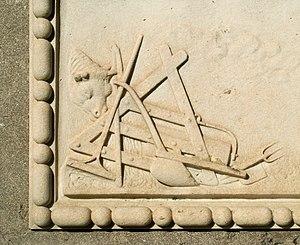
Belgique - Brabant wallon - Nivelles - Eglise Sainte-Marguerite de Thines
L'église Sainte-Marguerite est une église d'origine romane située à Thines, village de la ville belge de Nivelles, dans l'ouest de la province du Brabant wallon.